Jan Boerstoel

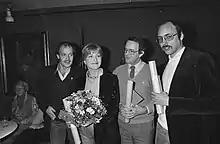
(left to right) Gerard Stellaard, Jasperina de Jong, Harry Bannink & Jan Boerstoel (Louis Davids Prize 1980)

He is the chairman of the Buma Association and the Stemra Foundation, which represents the interests of domestic and foreign music authors and publishers in the Netherlands.